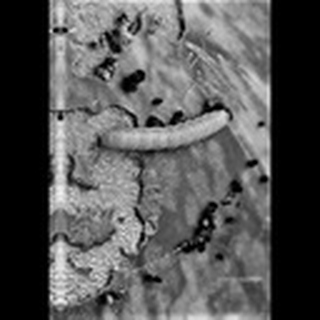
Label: cotton_army_worm